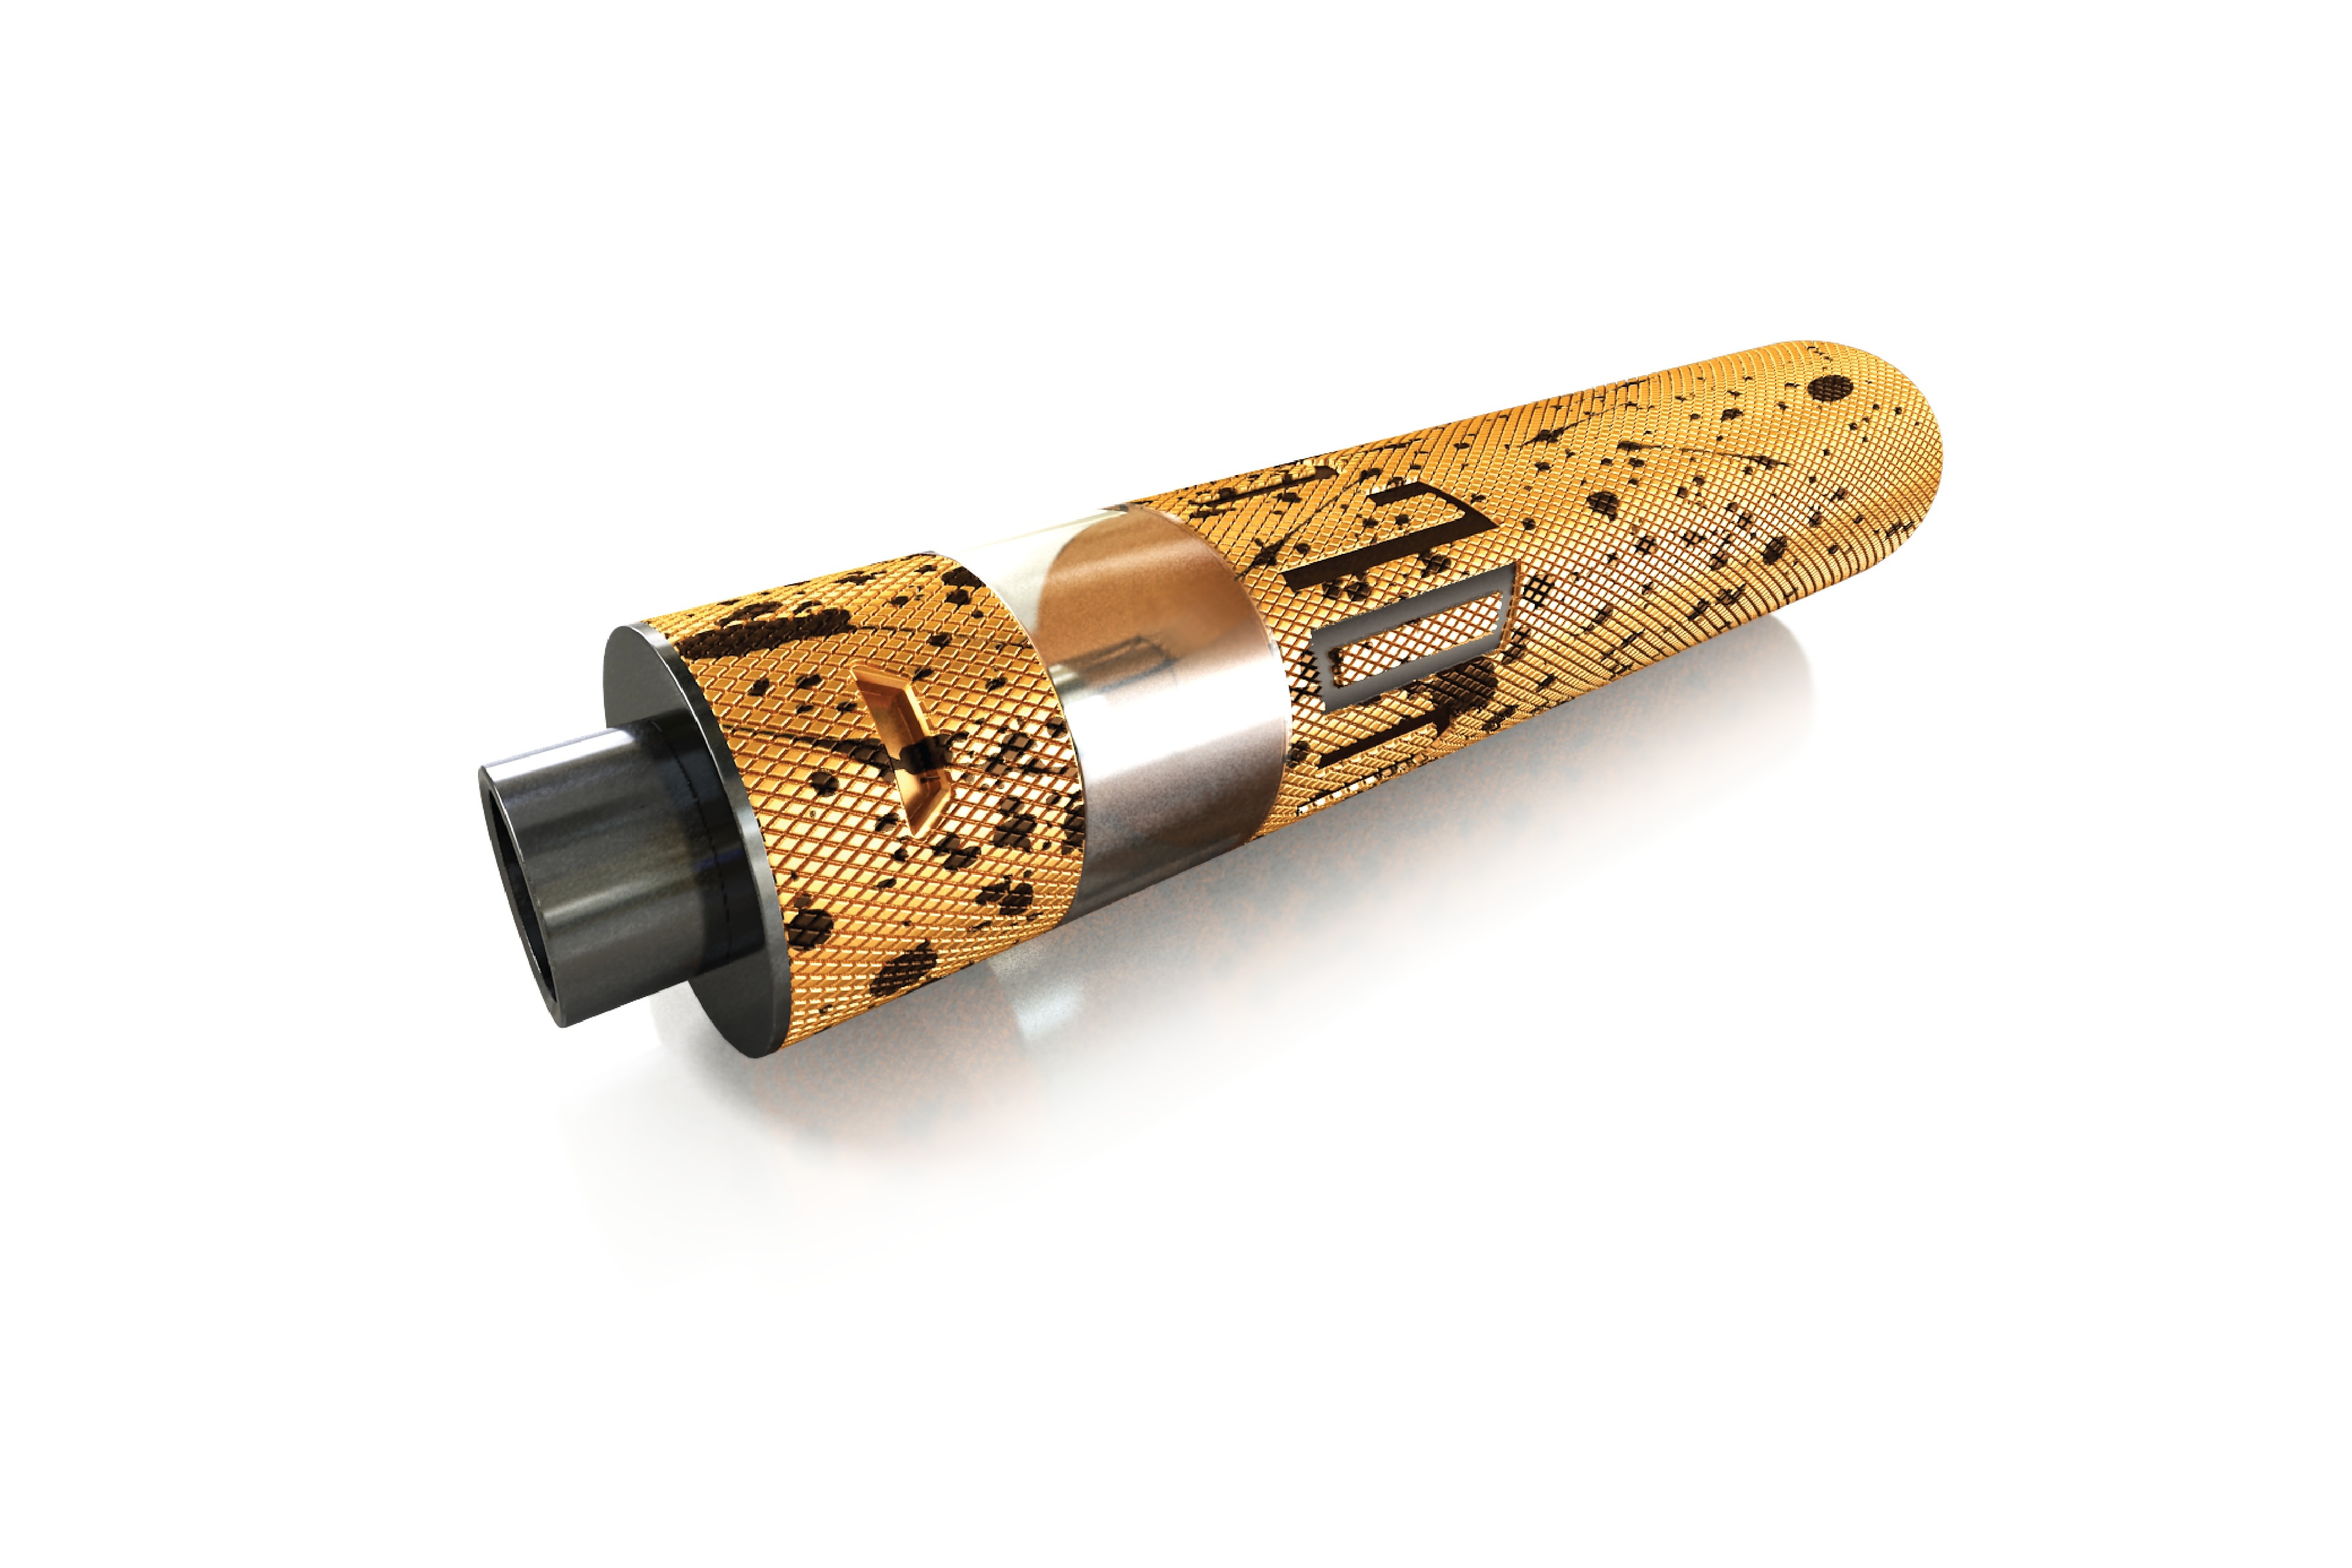
technology, vapor, smoking, metal, product, brass, tank, vape, vaping, ecig, vgod, atomvape, rda, rta, trciklyfe, vaporizer, boxmod, subohm, electronics accessory